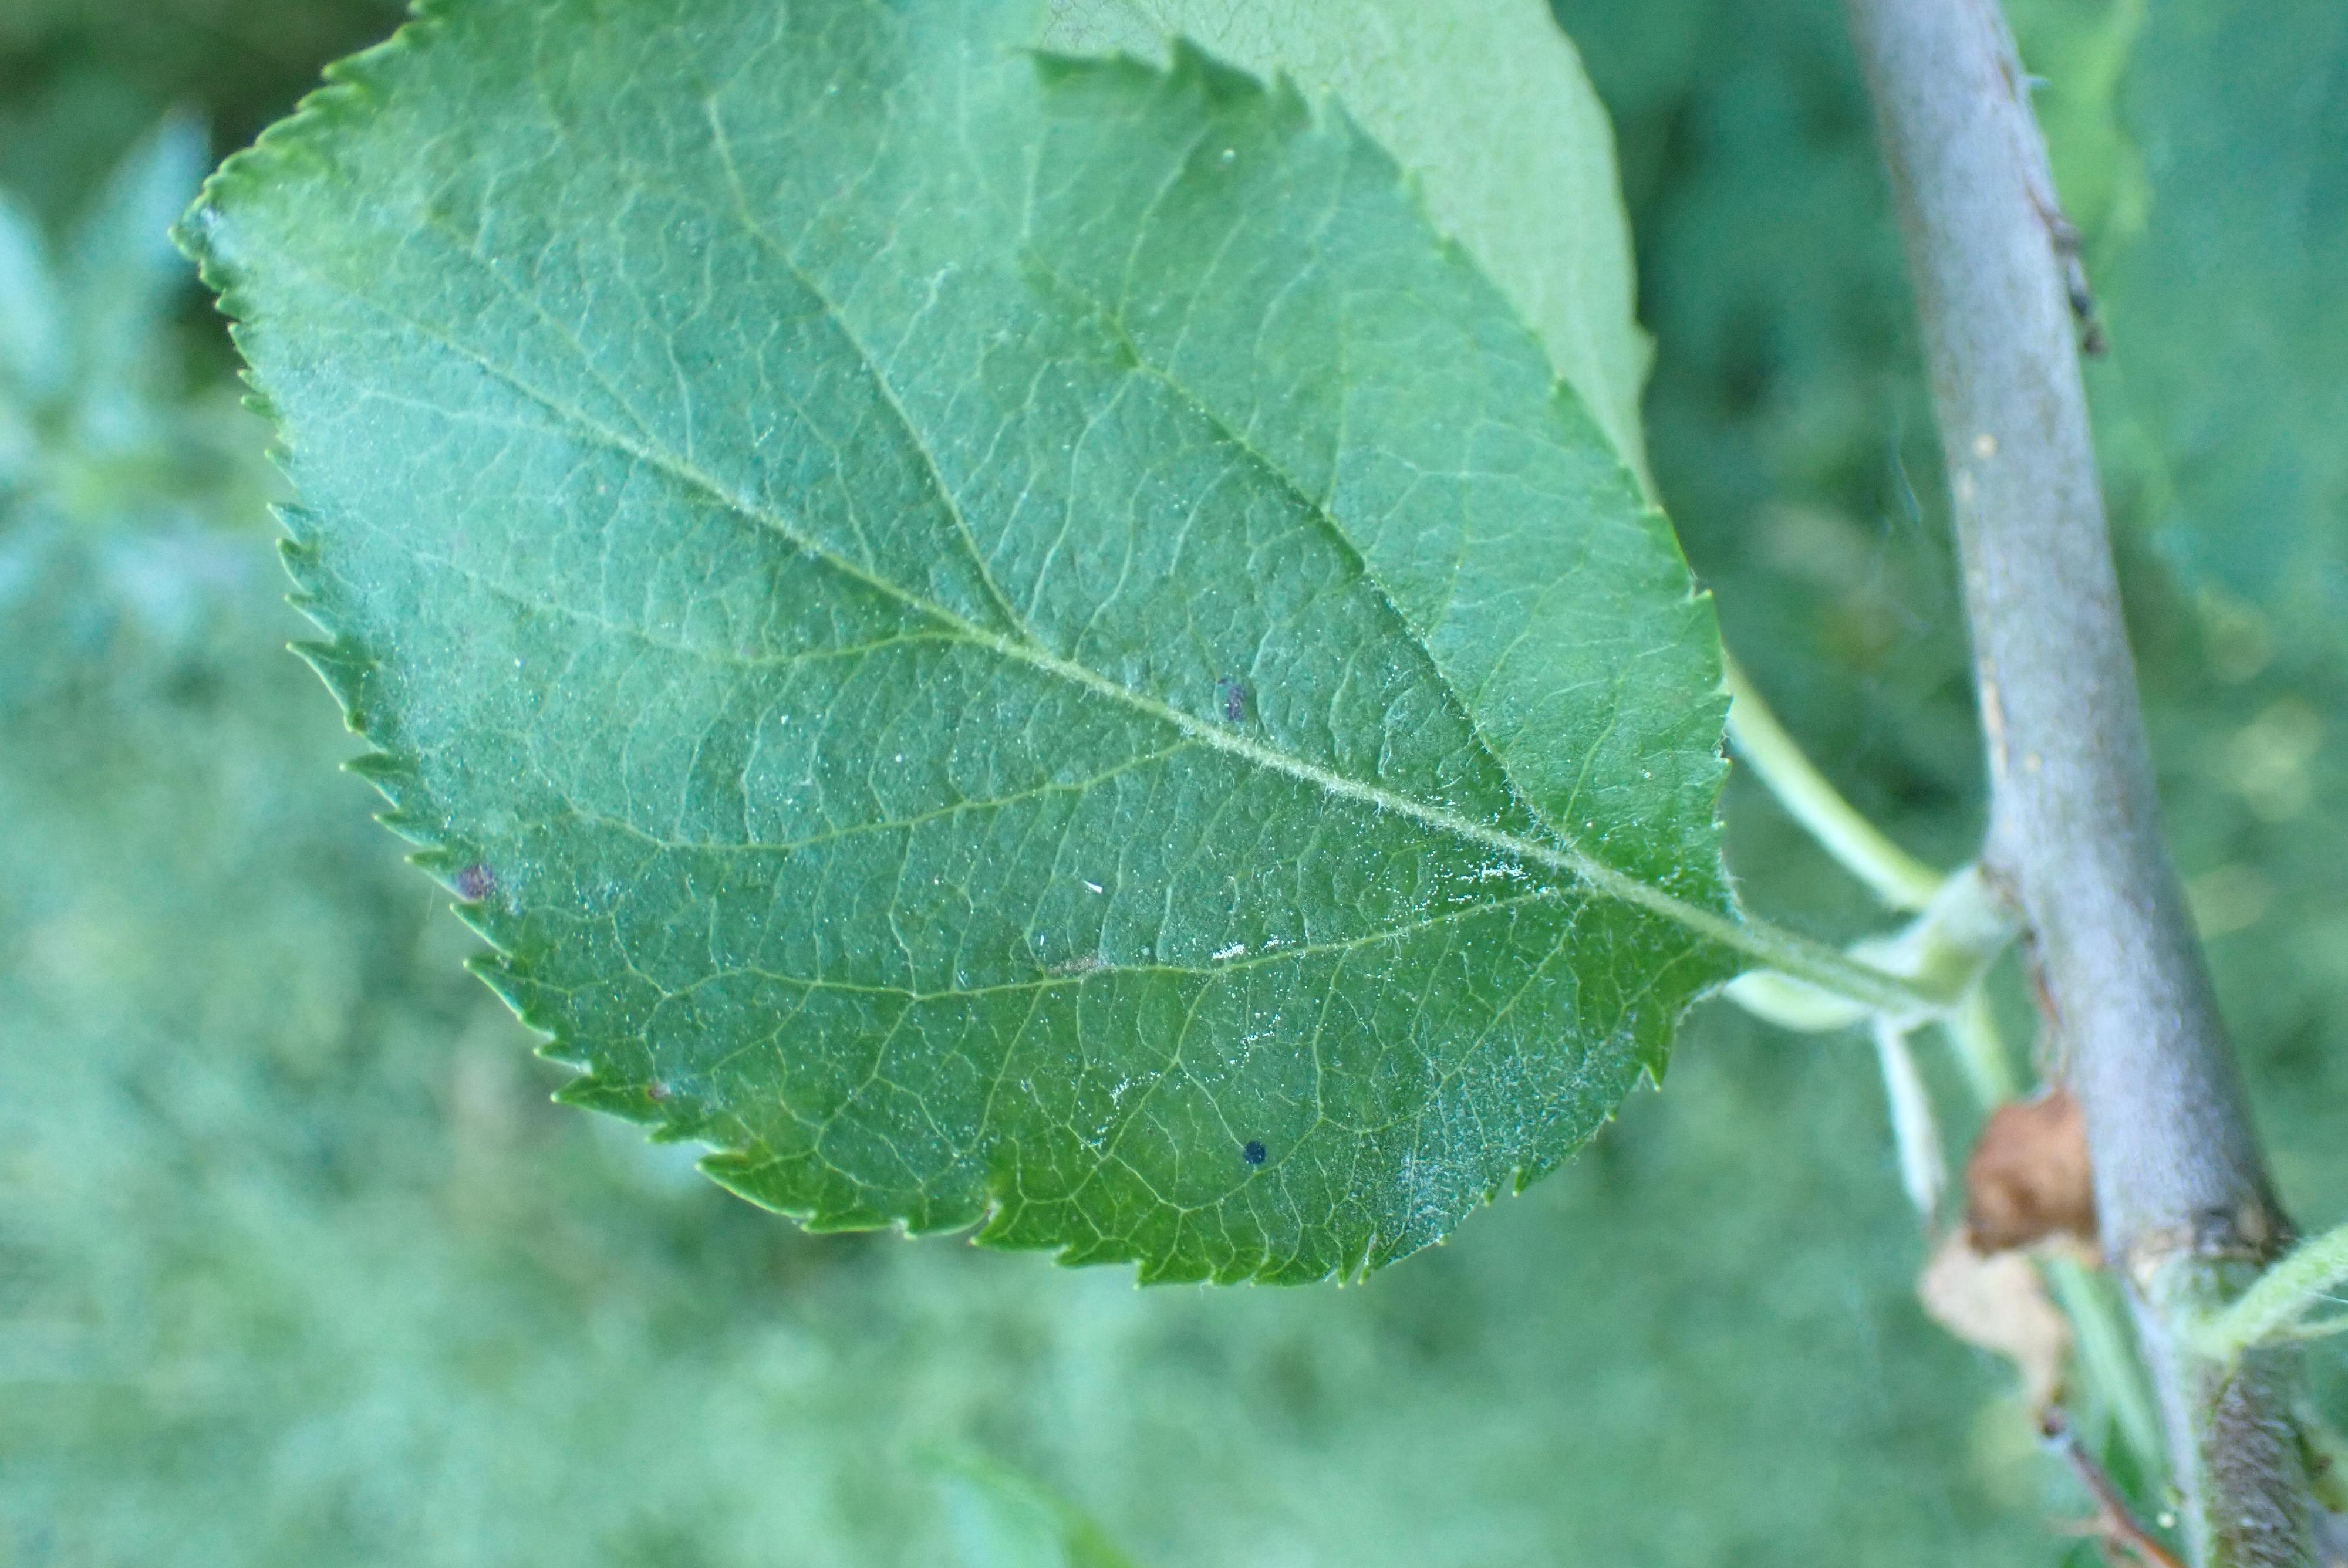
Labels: scab